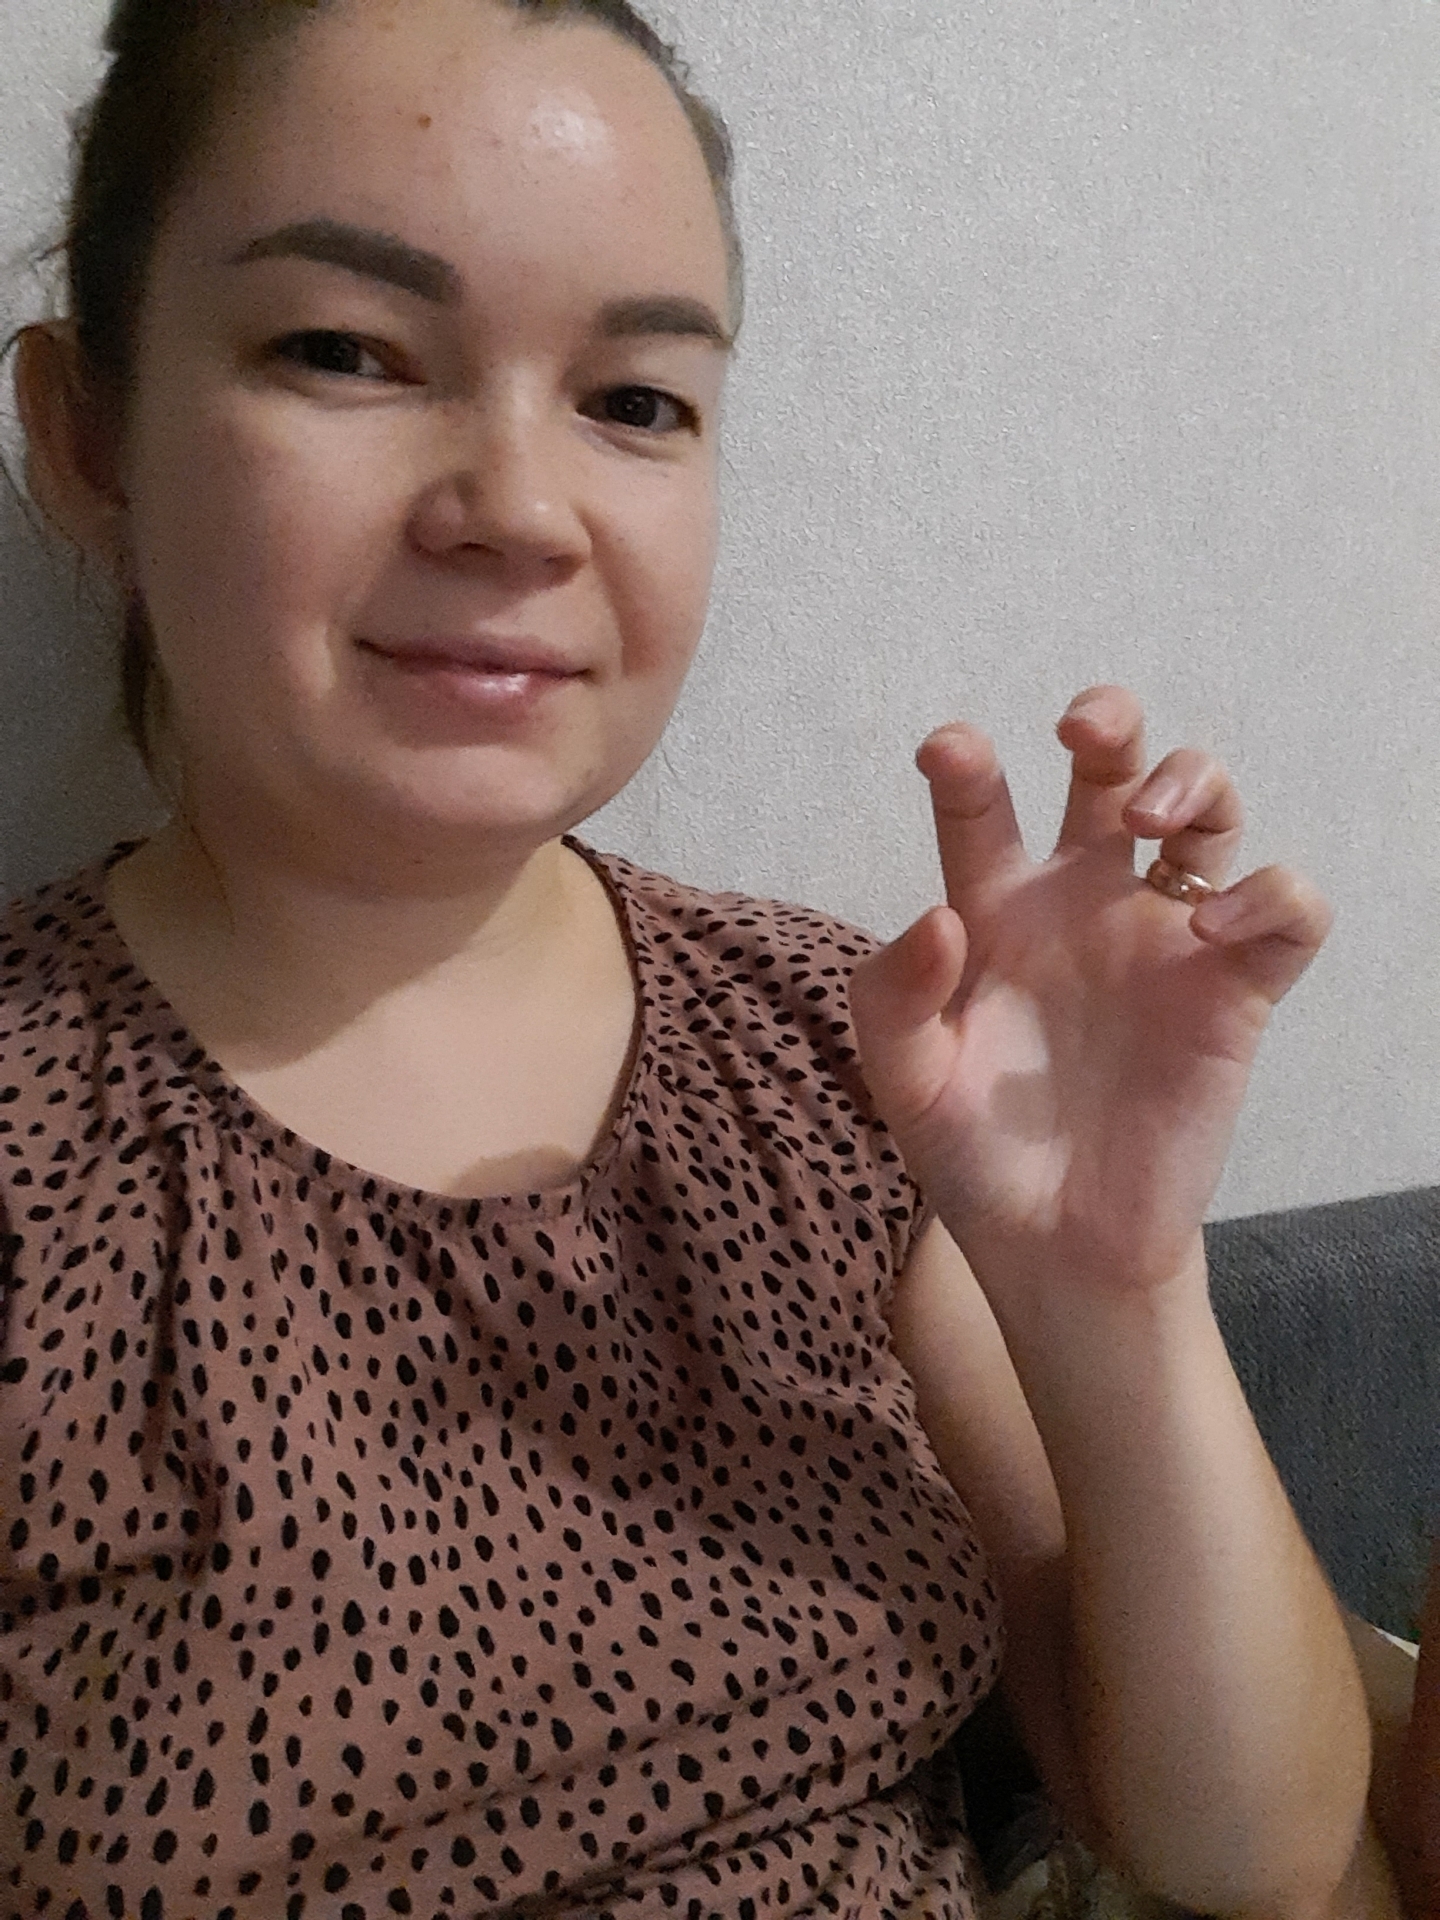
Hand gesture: grabbing